Leprechaun (film)

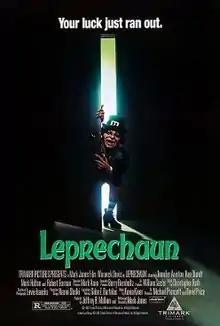
Theatrical release poster

Leprechaun is a 1993 American horror film written and directed by Mark Jones, and starring Warwick Davis in the title role, with Jennifer Aniston supporting. Davis plays a vengeful leprechaun who believes a family has stolen his pot of gold. As he hunts them, they attempt to locate his gold to mollify him.